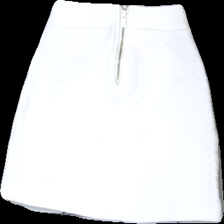
View: back
Type: Skirt
Category: Children
Brand: H&M
Colors: White, Red, Black
Material: 100% cotton
Pattern: Logo print
Cut: Regular
Size: 110
Season: All
Price range: 50-100
Recommended usage: Export